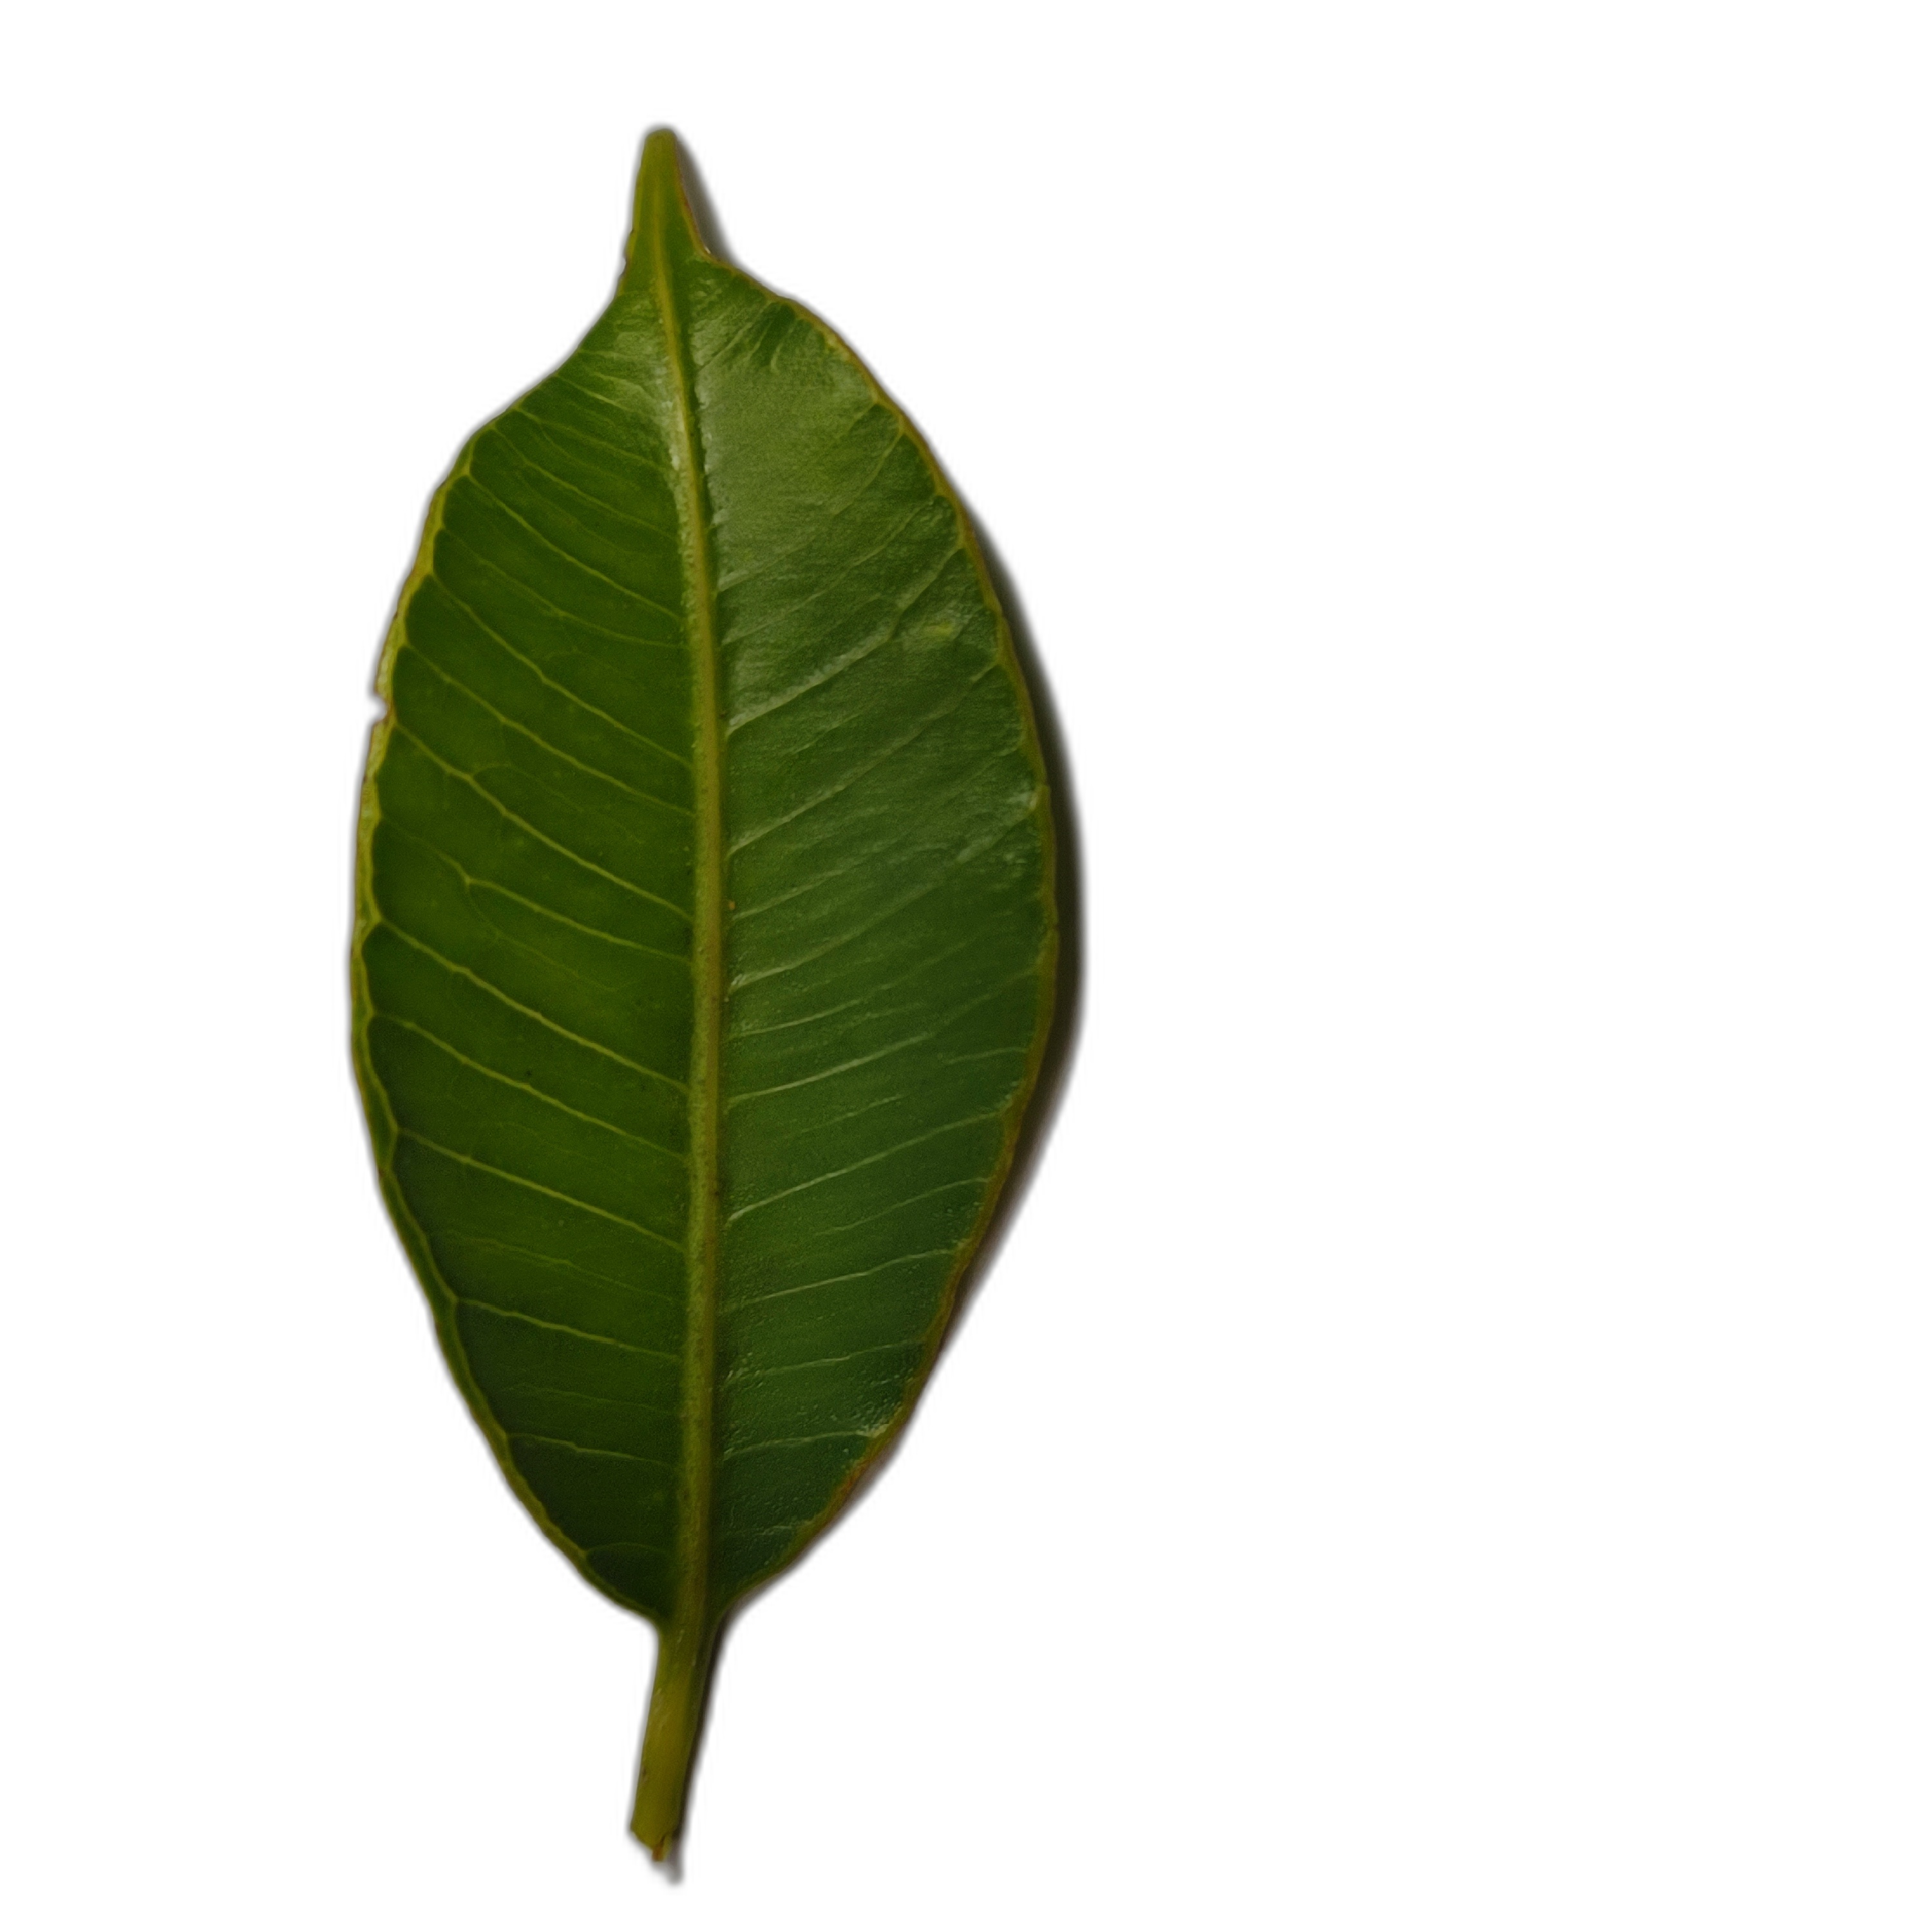
Label: healthy